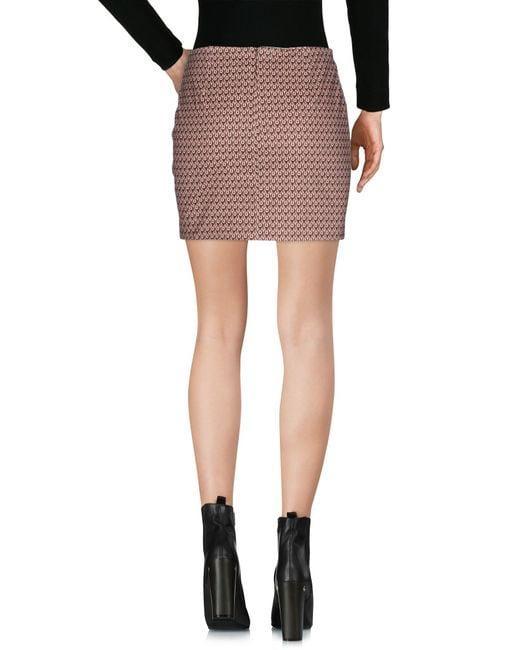
Vivienne Tam Midirock in Rot und Schwarz